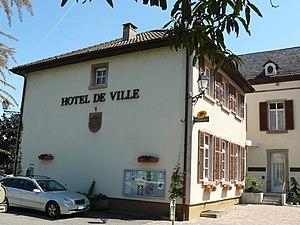
Hôtel de ville
Herrlisheim-près-Colmar est une commune française située dans le département du Haut-Rhin, en région Grand Est.